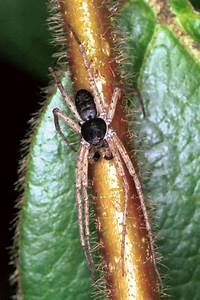
Label: spider